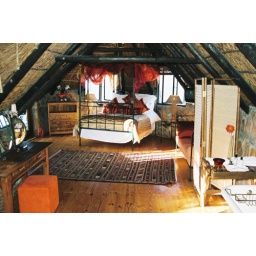
Main bedroom of the stone cottage at A Whale of a time in Fish Hoek